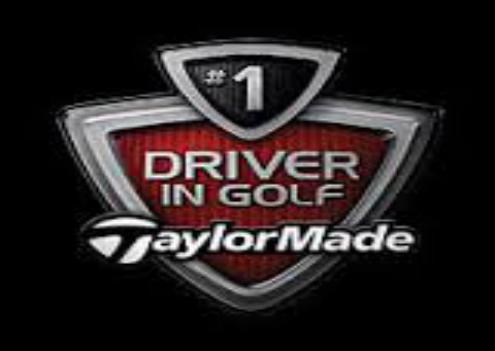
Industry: Sports